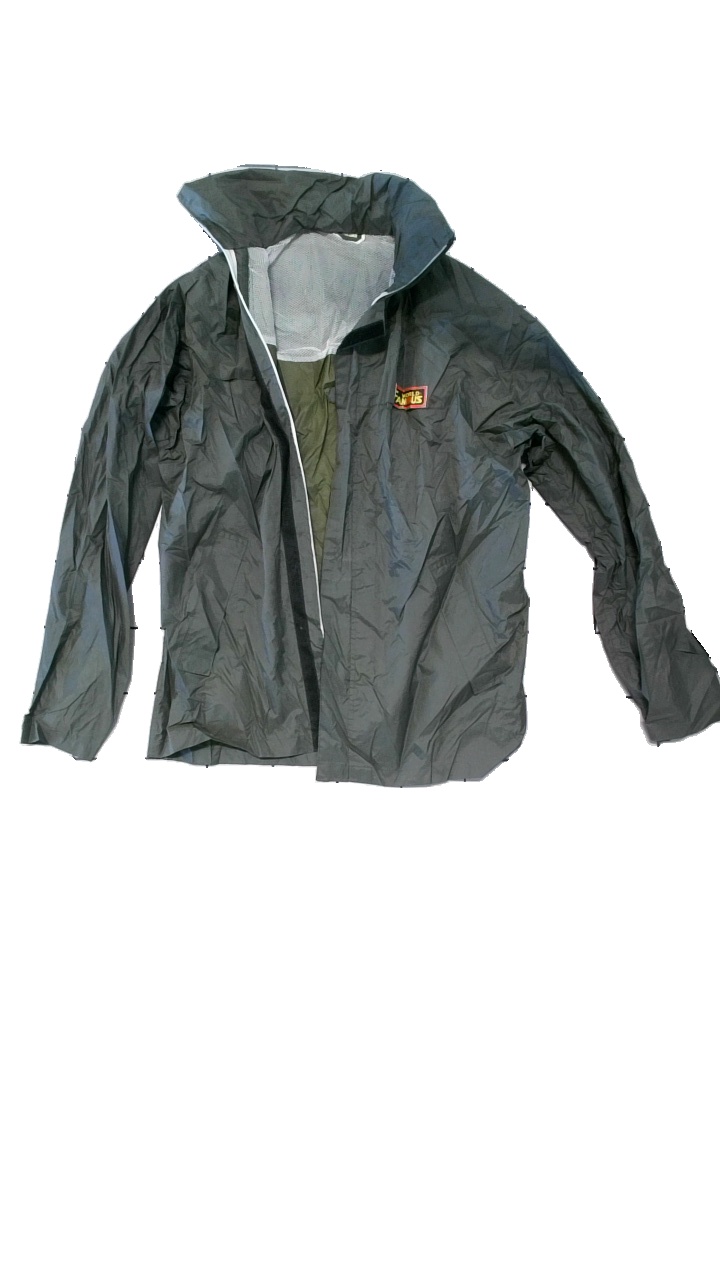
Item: Rain Jacket (Men)
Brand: Missing
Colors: Green
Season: All
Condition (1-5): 4
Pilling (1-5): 4
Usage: Reuse
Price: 150-250